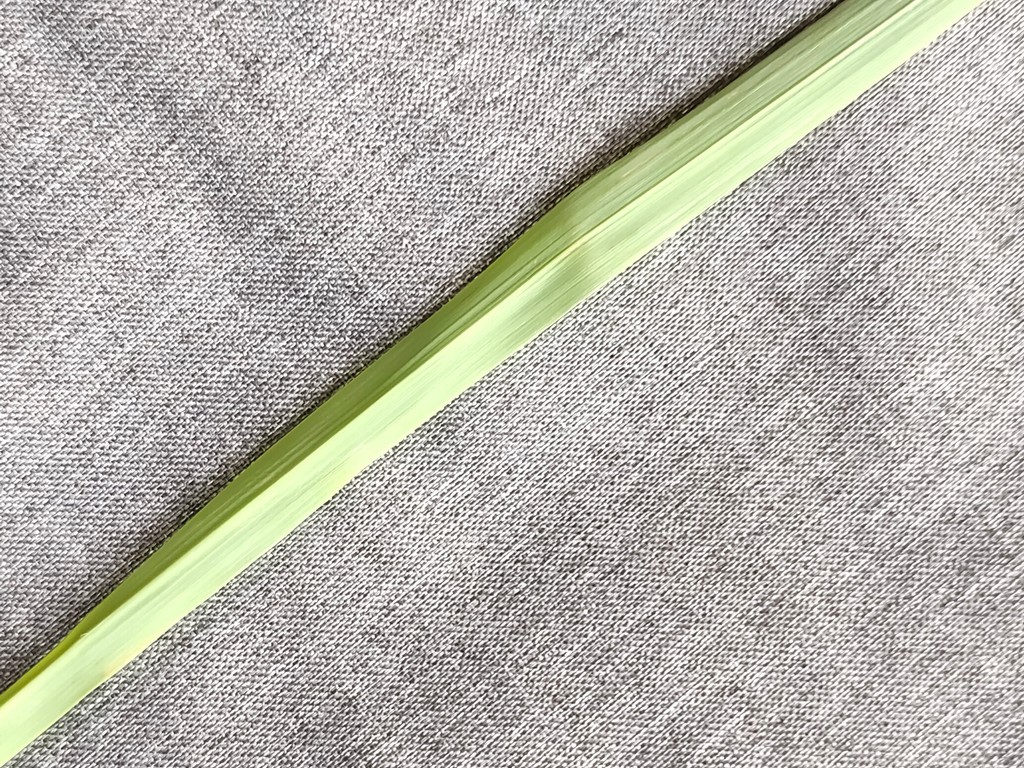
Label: Healthy